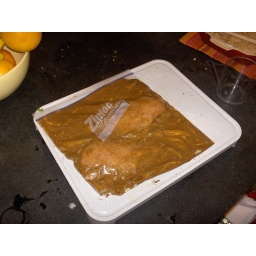
the marinade in a ziplock bag with the chicken